C. S. Fly

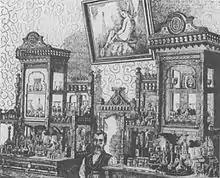
The Alhambra Saloon of Tombstone, Arizona Territory, in an engraving of a picture taken by C.S. Fly. The image first appeared in "The Arizona Quarterly Illustrated" in July 1880.

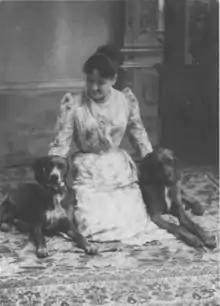
Mary ("Mollie") (née McKie) Goodrich Fly was a photographer before she married C.S. Fly in San Francisco. They arrived in Tombstone, Arizona Territory in December 1879.

Fly had a brother Webster who was also a photographer. Webster lived with Buck and Mary from June 4, 1880, through to at least June 1882.